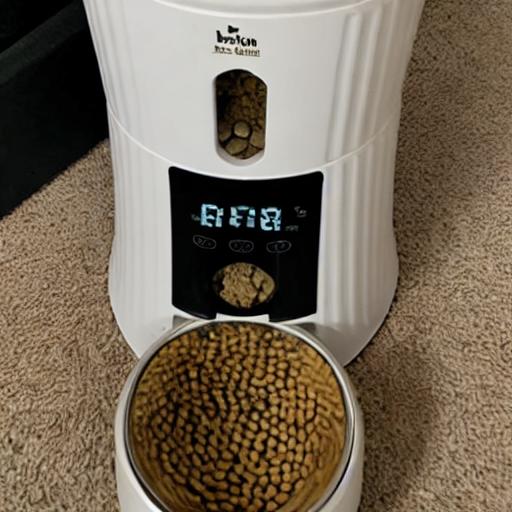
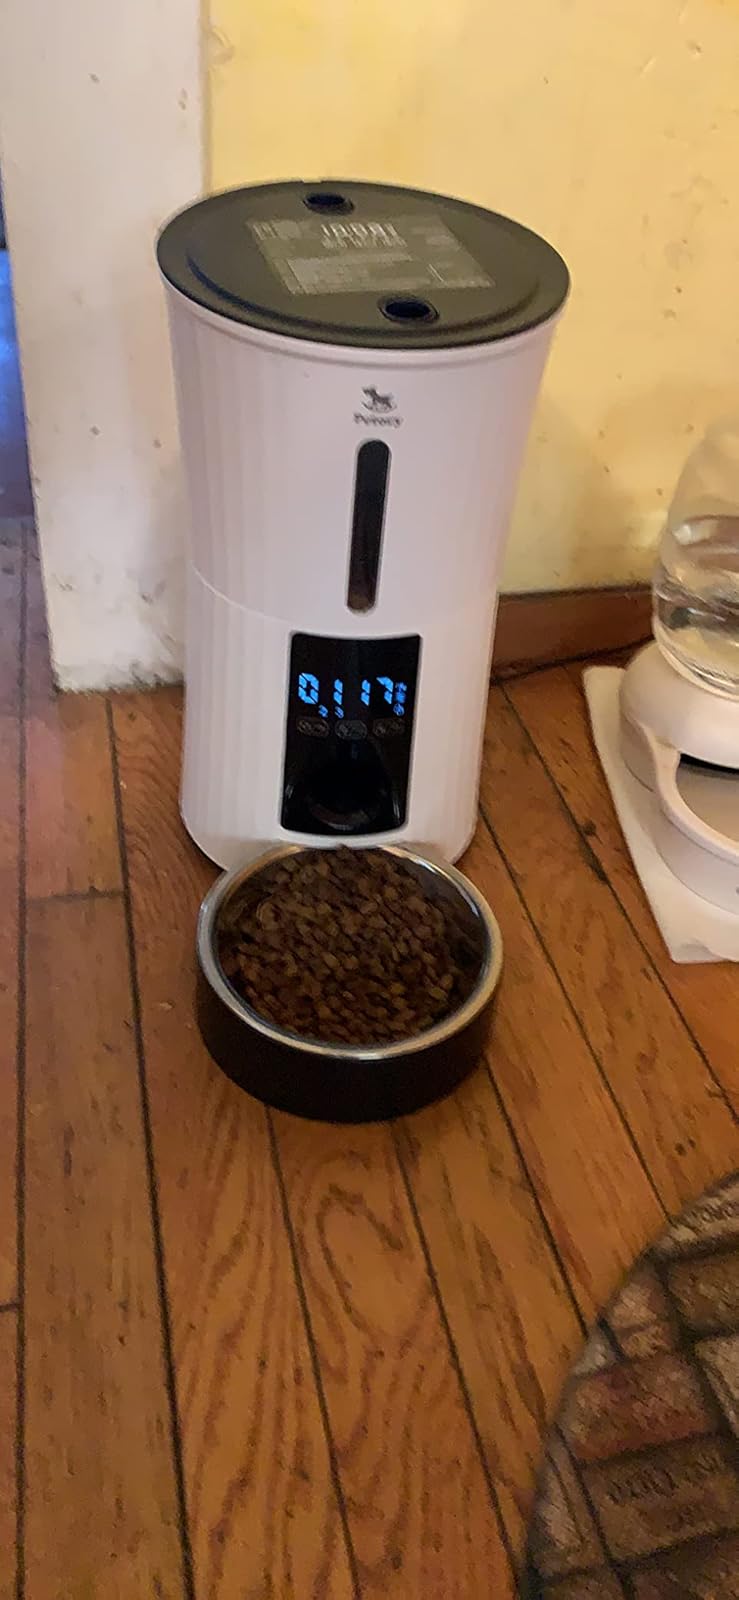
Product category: items_feeder
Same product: no